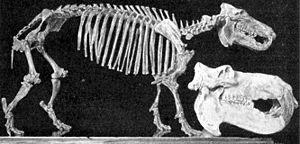
L’hippopotame nain de Madagascar est un terme employé pour évoquer deux espèces naines d'hippopotames ayant vécu ensemble sur l'île de Madagascar à la même époque. Ces deux espèces distinctes semblent avoir disparu de Madagascar vers le Xᵉ siècle à la suite de la colonisation de l'île par l'homme.
L'Hippopotame amphibie ou Hippopotame commun est une espèce de mammifère semi-aquatique d'Afrique sub-saharienne et l’une des deux dernières espèces existantes au sein de la famille des Hippopotamidae, l’autre étant l’Hippopotame nain. L'Hippopotame commun est reconnaissable à son buste en forme de baril, sa gueule qu’il peut très largement ouvrir pour révéler de grandes canines, son corps dépourvu de poils, ses membres semblables à des colonnes et leur grande taille ; les adultes pèsent en moyenne 1 500 kg pour les mâles et 1 300 kg pour les femelles, et certains spécimens atteignent jusqu'à 4 tonnes, ce qui en fait l’une des espèces de mammifères terrestres les plus imposantes après les trois espèces d’éléphants, le rhinocéros blanc et le rhinocéros indien. Sa hauteur au garrot est d'environ 1,5 m et il peut mesurer 3,5 m de longueur. En dépit de son aspect trapu et de ses courts membres, il est capable de courir à 30 km/h sur de courtes distances.
Le genre Hippopotamus regroupe une espèce d'hippopotames vivante et plusieurs espèces fossiles. Certains de ces hippopotames était plus grands que l'hippopotame actuel comme l'Hippopotame européen ; d'autres, en raison d'un nanisme insulaire, de la taille de l'actuel hippopotame nain.